Buckelew Mansion

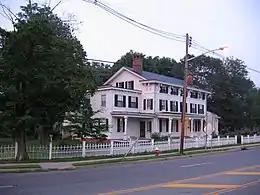

Buckelew Mansion, also known as Lakeview, is a historic home in Jamesburg, Middlesex County, New Jersey, United States. It now serves as a museum of local history and the headquarters of the Jamesburg Historical Association.